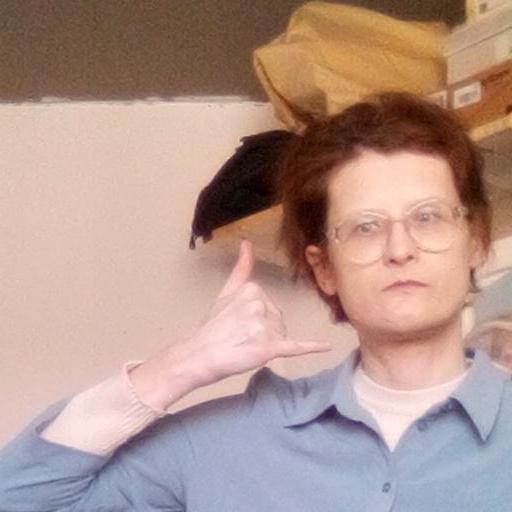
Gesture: call